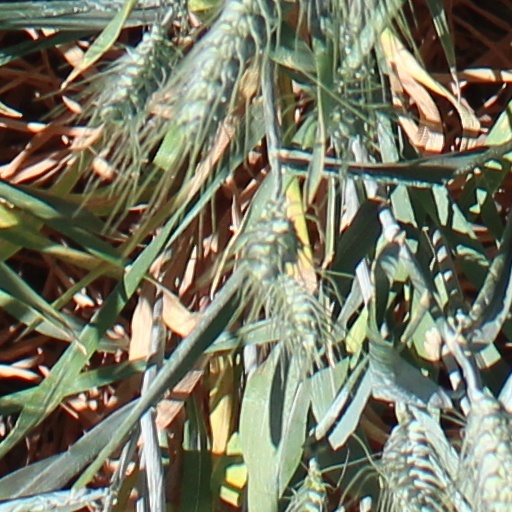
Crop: wheat